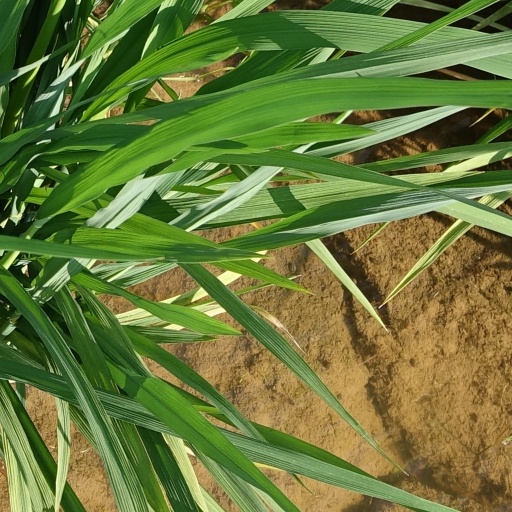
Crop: rice